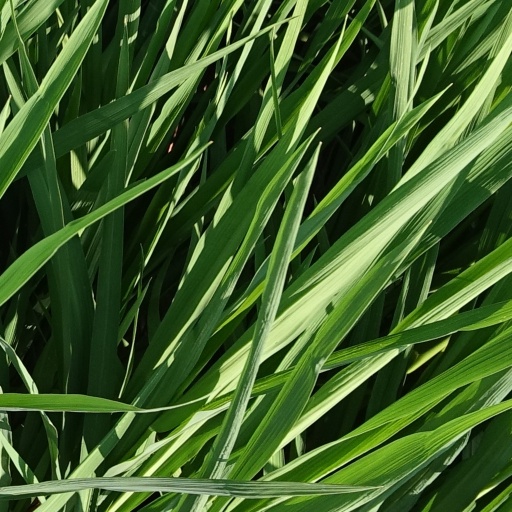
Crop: rice